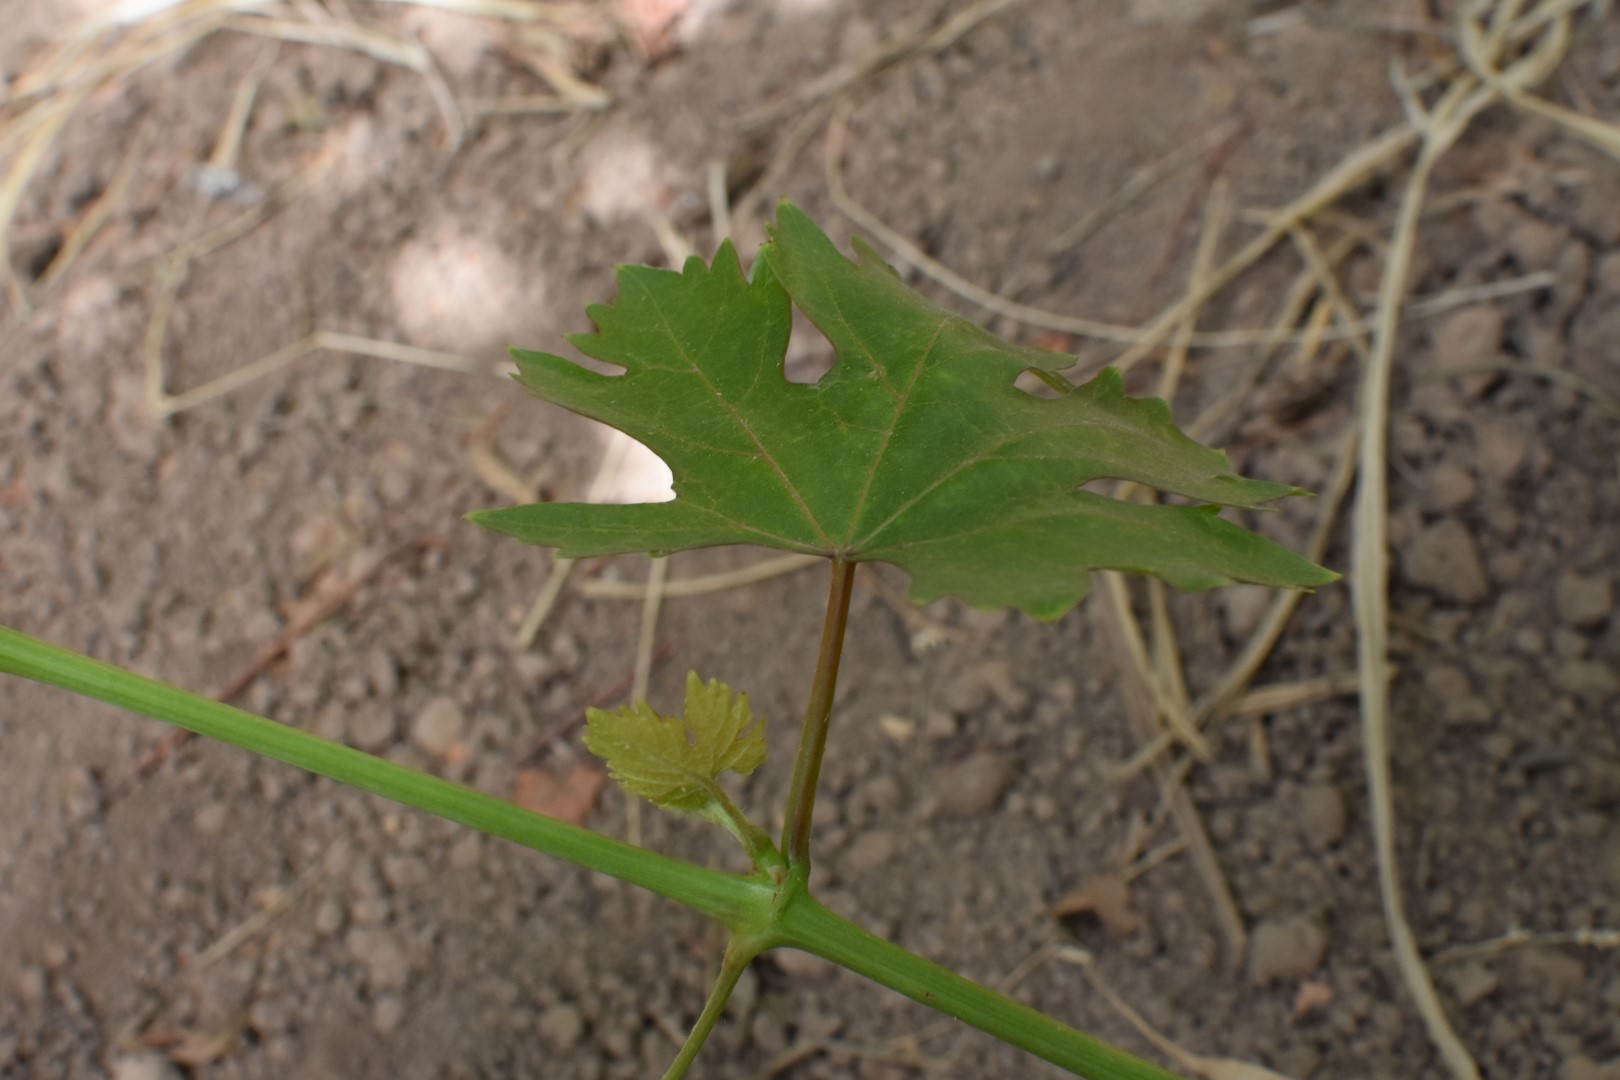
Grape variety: Riasi